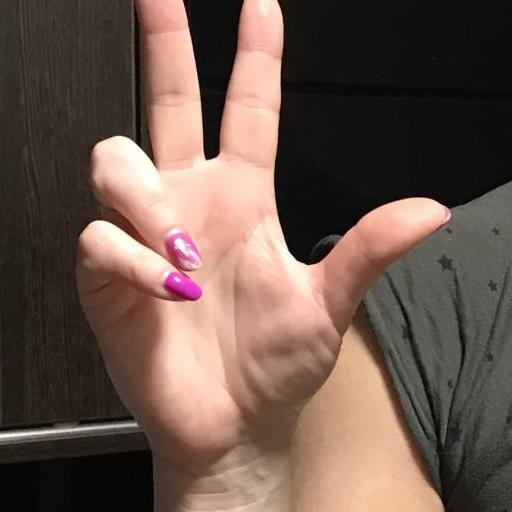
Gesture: three2